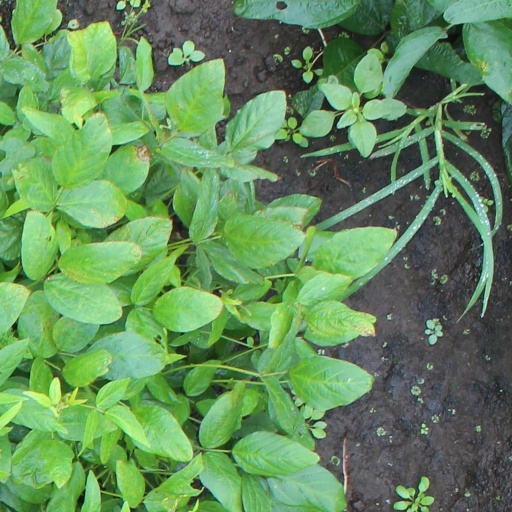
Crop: soybean